ThinkPad L series

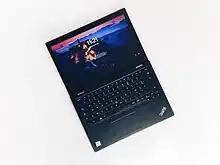
ThinkPad L390

Introduced between the last of quarter 2019 and the beginning of 2020, these feature Celeron, Pentium Gold, the new 10th-gen Intel Core CPUs, or 3rd-gen Ryzen Mobile.